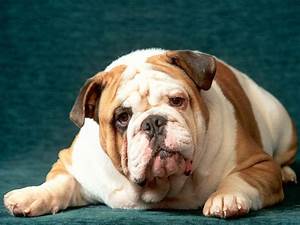
Label: dog